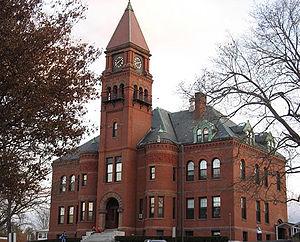
Alan Bartlett Shepard Jr., né le 18 novembre 1923 à Derry et mort le 21 juillet 1998 à Pebble Beach, est un aviateur naval, pilote d'essai, astronaute et homme d'affaires américain. En 1961, il devient le premier Américain à voyager dans l'espace et, en 1971, il marche sur la Lune.